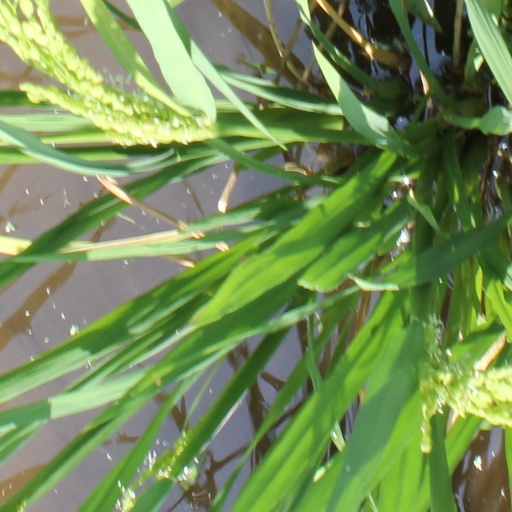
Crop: rice